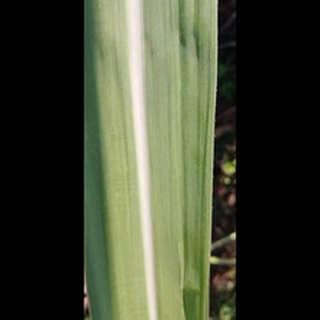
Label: healthy_sugarcane